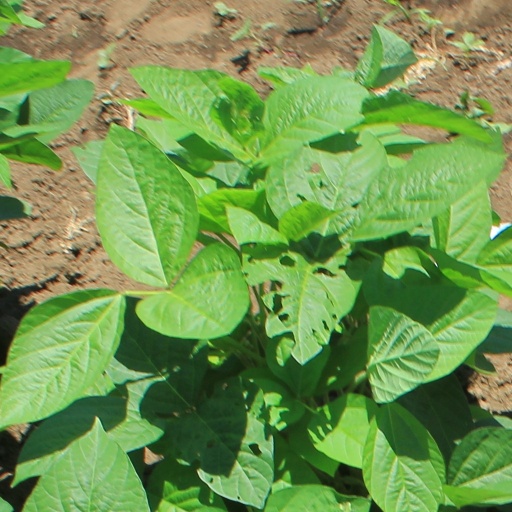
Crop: soybean